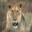
Label: lion